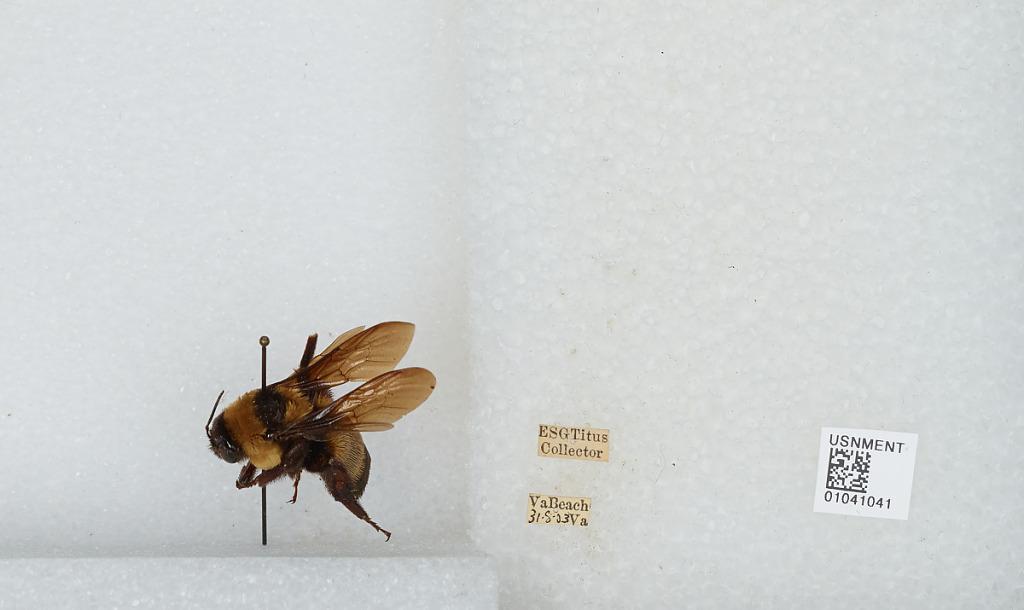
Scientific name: Bombus sp.
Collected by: E. Titus
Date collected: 1903-8-31
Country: United States
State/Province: Virginia
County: Virginia Beach
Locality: Virginia Beach
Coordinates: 36.85, -75.9778